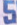
Number: 5